The Vanity of Human Wishes

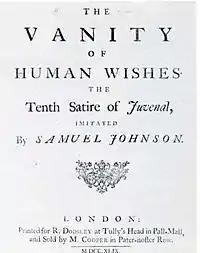
Title page of "The Vanity of Human Wishes" (1749) first edition

The Vanity of Human Wishes: The Tenth Satire of Juvenal Imitated is a poem by the English author Samuel Johnson. It was written in late 1748 and published in 1749 (see 1749 in poetry). It was begun and completed while Johnson was busy writing "A Dictionary of the English Language" and it was the first published work to include Johnson's name on the title page.